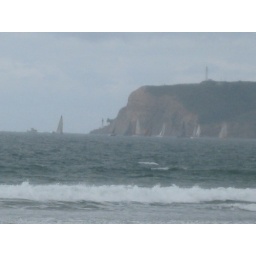
Lovely sail boats near Coronado Island.